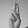
ASL letter: U